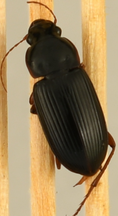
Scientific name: Harpalus pensylvanicus
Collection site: Sterling Site (STER), plot STER_006